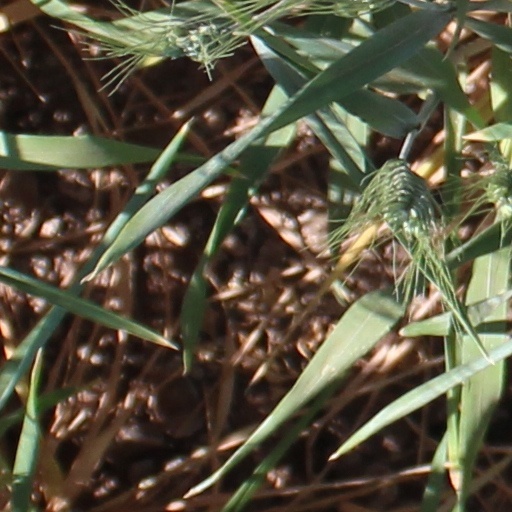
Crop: wheat